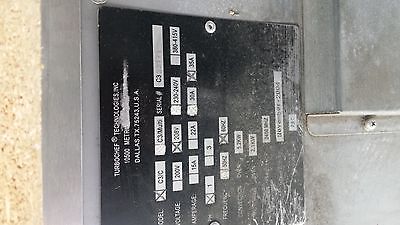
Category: toaster